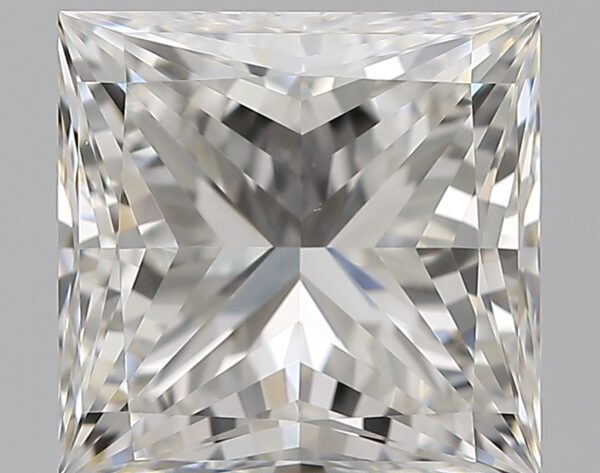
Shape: princess
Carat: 1.96
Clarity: VVS2
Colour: G
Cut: EX
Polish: EX
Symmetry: EX
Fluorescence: N
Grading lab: GIA
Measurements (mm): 6.82 x 6.67 x 4.87